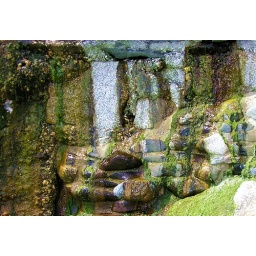
A tactile mix of shapes, textures and tones on a stone wall at Portscatho beach in Cornwall.